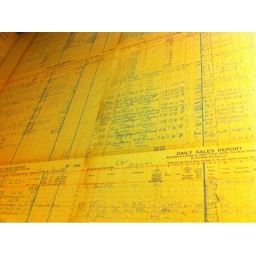
Bet the office drone filling out sales reports in 1943 didn't expect them to wall art